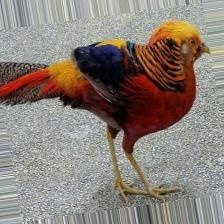
Species: GOLDEN PHEASANT
Scientific name: CHRYSOLOPHUS PICTUS